Mark Tobey

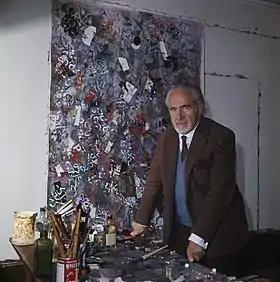
Mark Tobey in 1964

Tobey expected to return to teaching in England in 1938, but the mounting tensions of war building in Europe kept him in the US. Instead, he began to work on the Federal Art Project, under the supervision of Inverarity. In June 1939, when Tobey attended a Baháʼí summer program and overstayed his allotted vacation time, Inverarity dropped him from the Works Progress Administration (WPA) project. Tobey met the Swedish scholar, Pehr Hallsten (died 1965, Basel), in Ballard in 1939 and they became companions, living together from 1940. By 1942, Tobey's process of abstractionism was accompanied by a new calligraphic experiment. Marian Willard of the Willard Gallery in New York had seen some of Tobey's WPA paintings and gave him a show in 1944, which was considered to be a major success. In 1945, he gave a solo exhibition at the Portland Art Museum in Oregon, and the Arts Club of Chicago held solo shows of his work in 1940 and 1946. He studied the piano and the theory of music with Lockrem Johnson, and, when Johnson was away, with Wesley Wehr, who was introduced to Tobey in 1949 by their pianist friend Berthe Poncy Jacobson. Wehr, an undergraduate at the time, happily accepted the opportunity to serve as a stand-in music composition tutor for Tobey and over time became friends with him and his circle of artists, becoming a painter himself, as well as a chronicler of the group.